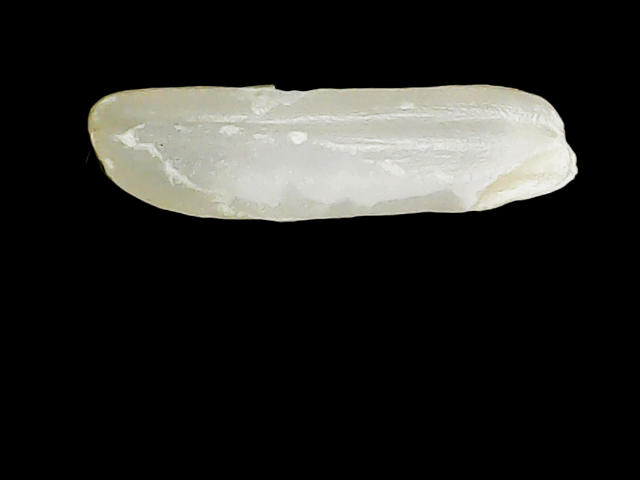
Rice variety: Binadhan14